Dediyapada taluka

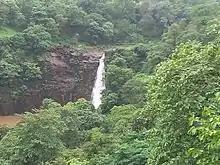
Ninai Waterfall

Shoolpaneshwar wildlife sanctuary, Devmogra Pandori-mata temple, Ninai waterfall, Mal-Samot and Sagai (Eco tourism centre) are tourist places in Dediapada taluka.